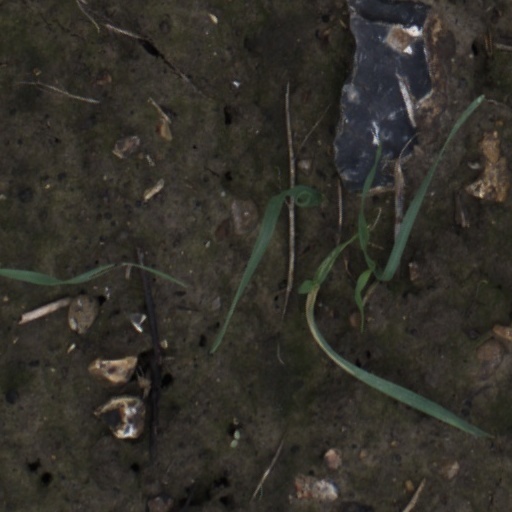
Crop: wheat